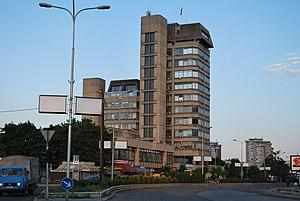
Le séisme de 1963 à Skopje est un séisme d'une magnitude de 6.9 sur l'échelle de Richter qui a frappé une partie de la République socialiste de Macédoine au matin du 26 juillet 1963.